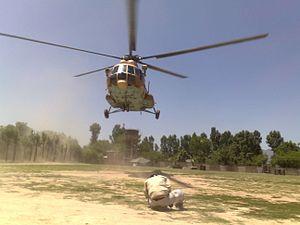
Le district de Malakand est une subdivision administrative de la province Khyber Pakhtunkhwa au Pakistan. Constitué autour de sa capitale Batkhela, le district est entouré par le district du Bas-Dir au nord, les districts de Swat et de Buner à l'est et les districts de Mardan et de Charsadda au sud. Enfin, le district est frontalier à l'ouest des régions tribales avec les deux agences de Mohmand et de Bajaur.
Swat est un district administratif de la province de Khyber Pakhtunkhwa, au Pakistan. Il est situé à 160 km d'Islamabad, la capitale du pays. Le chef-lieu du district de Swat est Saidu Sharif, mais la ville principale de la vallée est Mingora.
Le nom de seconde bataille de Swat désigne au sens large les opérations militaires qui se sont déroulées du 26 avril au 15 juillet 2009 dans cinq districts de la province pakistanaise de Khyber Pakhtunkhwa, essentiellement dans le district ou vallée de Swat. Elles opposaient l'armée pakistanaise à des mouvements islamistes armés, dont le plus important était le Tehrik-e-Nifaz-e-Shariat-e-Mohammadi, qui avait progressivement repris le contrôle du district de Swat depuis environ deux ans, et qui avait étendu son contrôle à d'autres régions environnantes. La zone de conflit correspondait à la division de Malakand, ancienne subdivision administrative qui englobait tous les districts dans lesquels les combats se sont déroulés.
Soofi Mohammed bin Alhazrat Hassan, né en 1933 dans le district du Bas-Dir et mort le 11 juillet 2019 à Peshawar, est un activiste islamiste pakistanais.